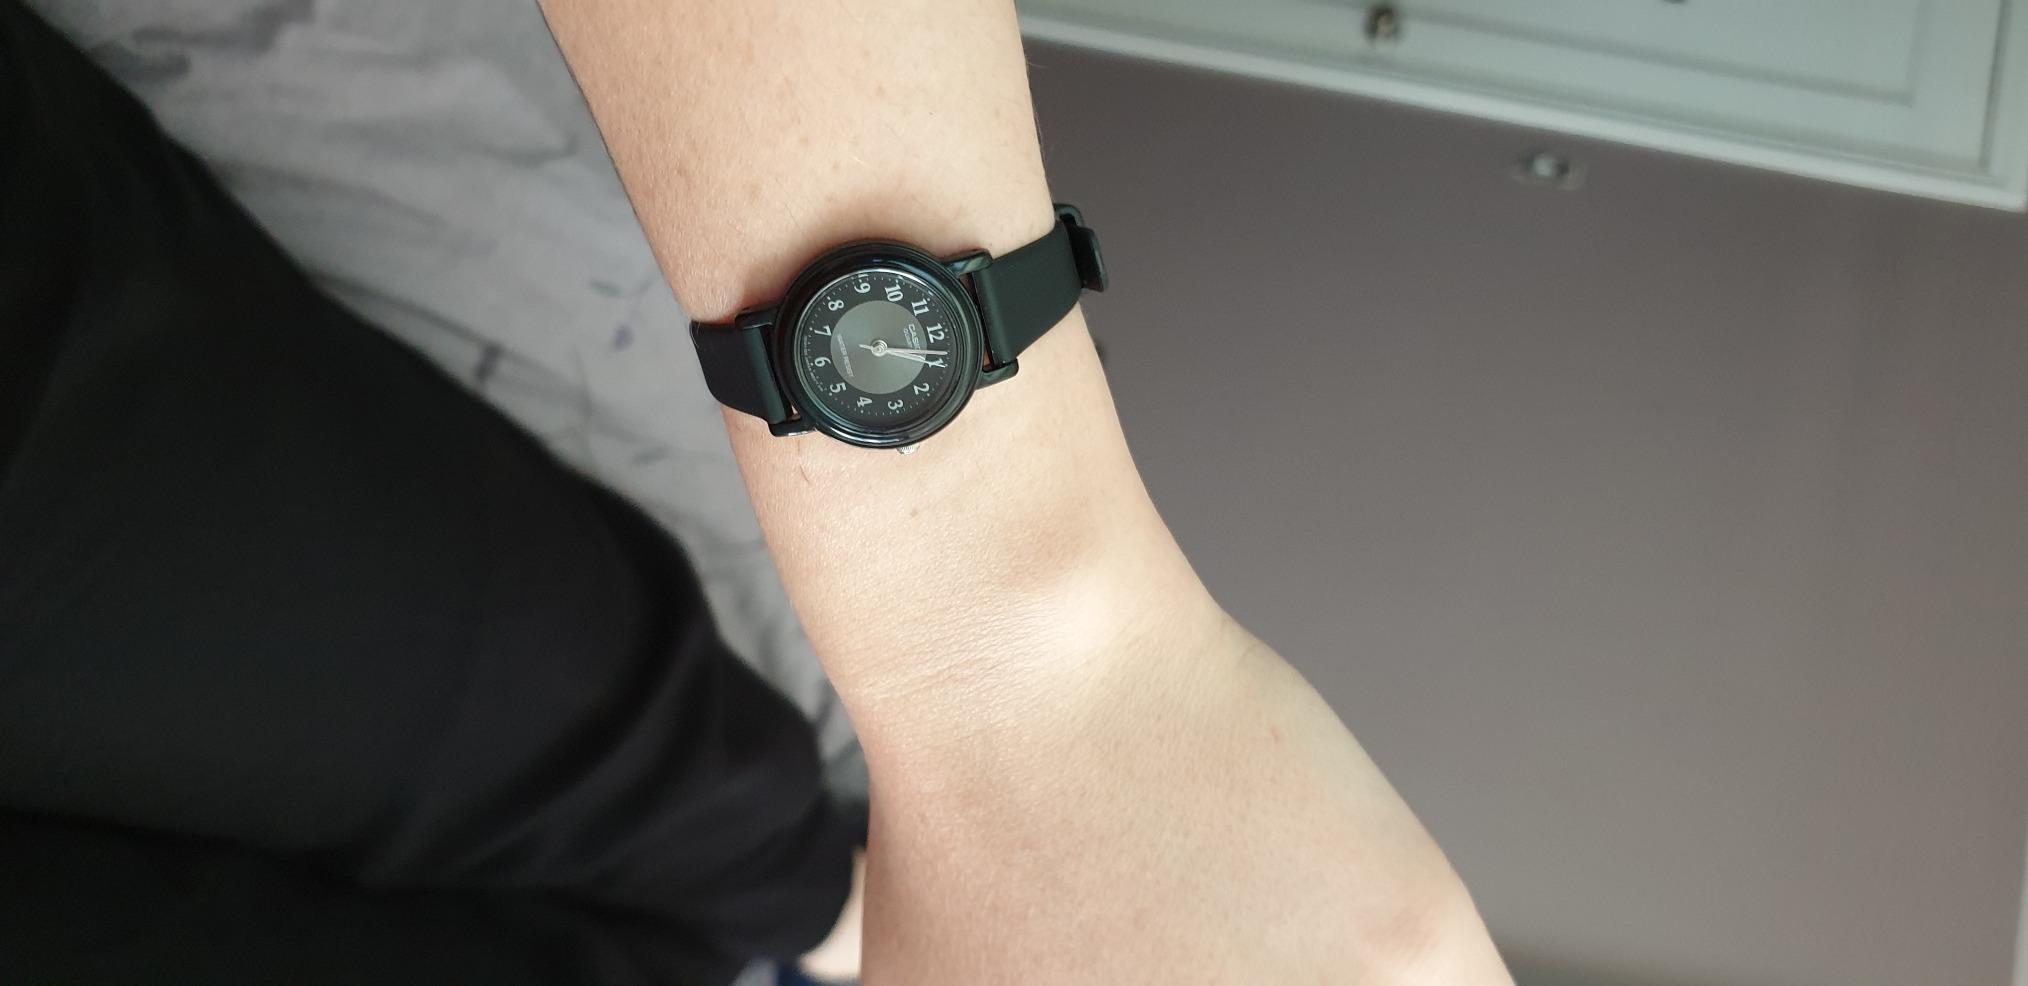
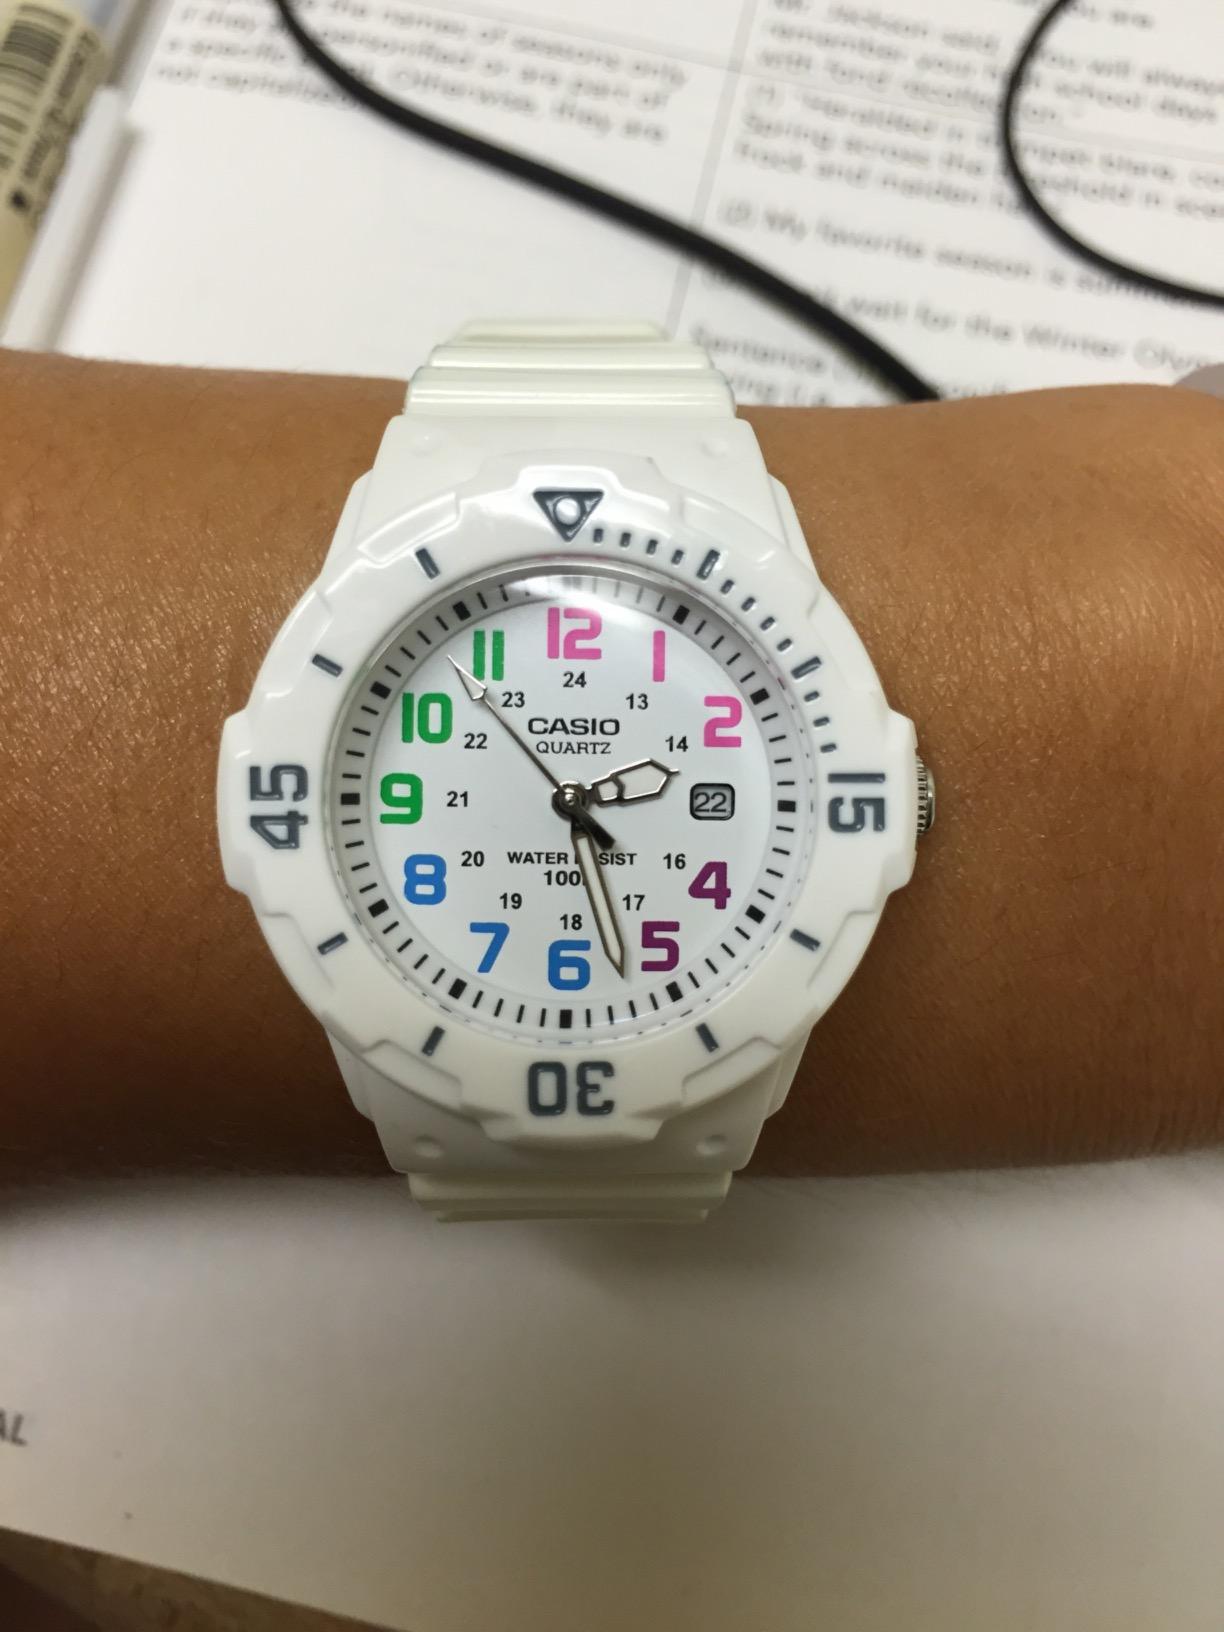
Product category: accessories_watch
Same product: no